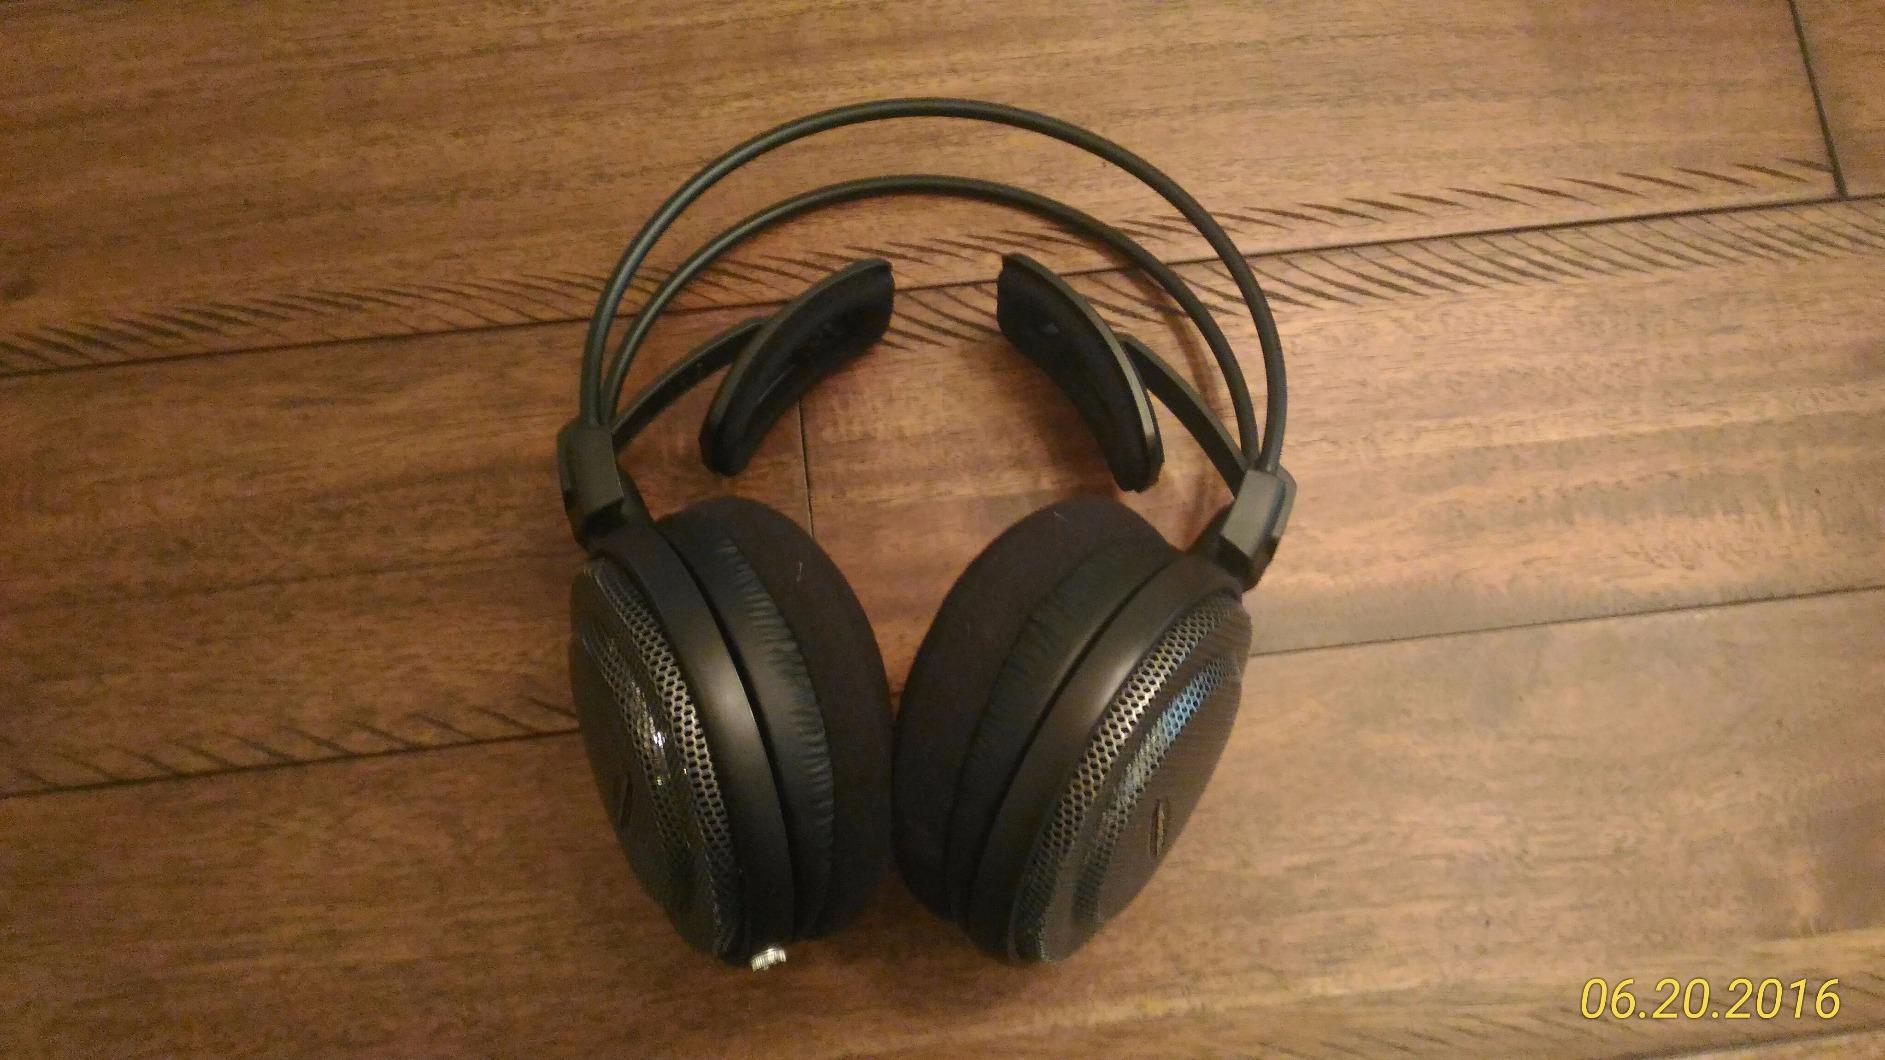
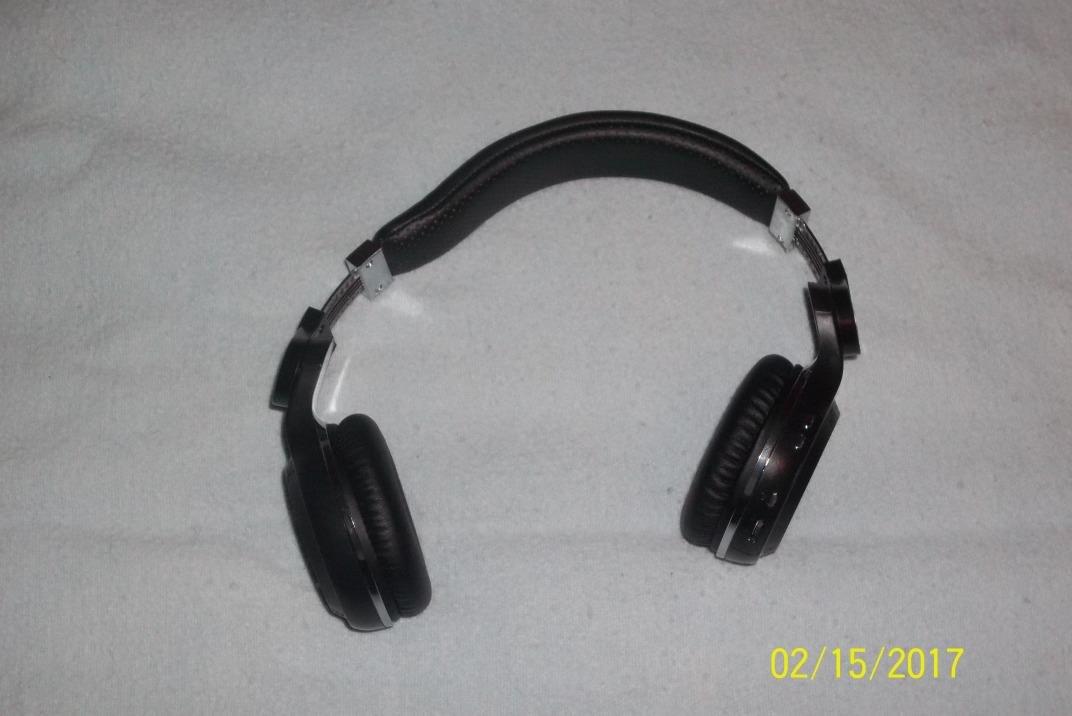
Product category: headphones
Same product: no